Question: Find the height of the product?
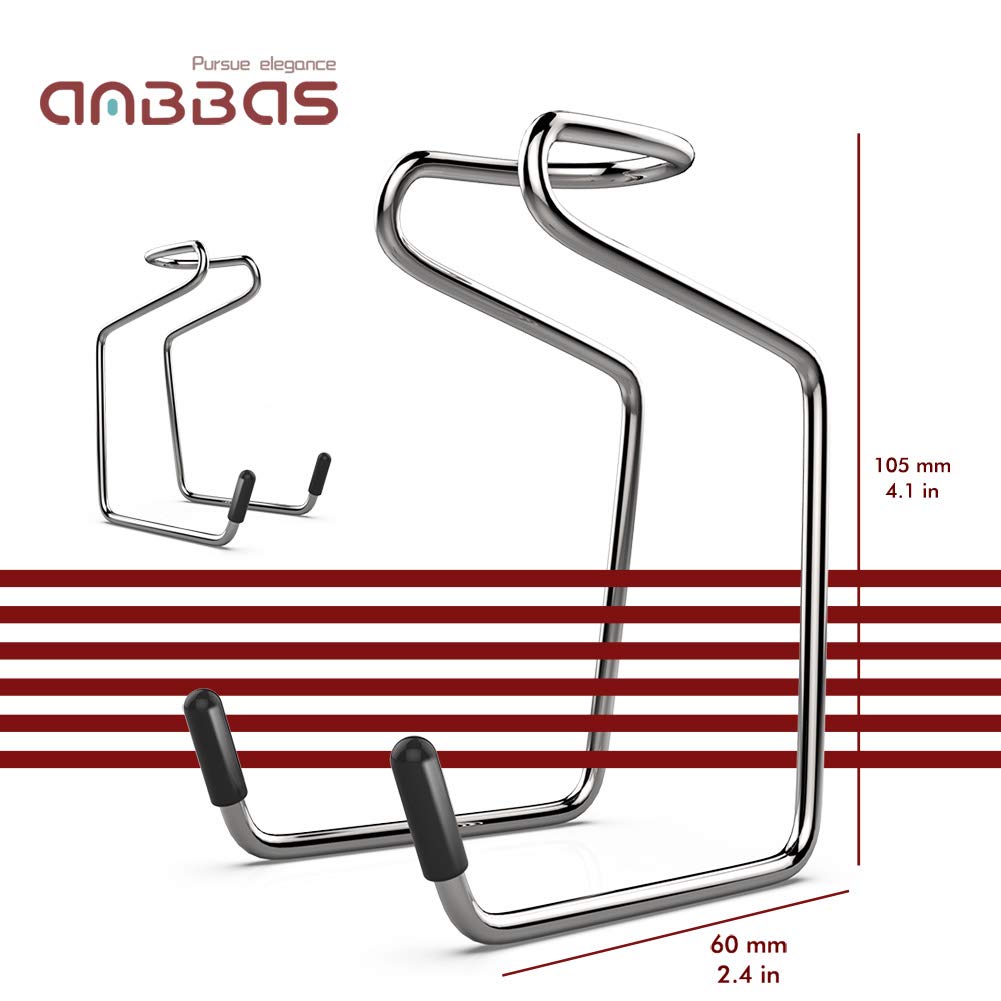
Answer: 4.1 inch